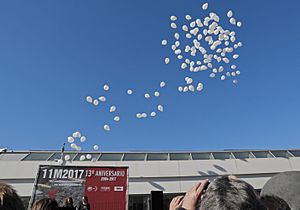
Mindedag
Balloner slippes løs ved dagen til minde om ofrerne ved Terrorangrebet den 11. marts 2004 i Madrid.
Mindedage er mærkedage, hvor man mindes dødsfald, ofte nationalt eller internationalt som eksempelvis Auschwitz-dag, eller andre årsdage af national, statslig eller religiøs betydning i forbindelse med krig, katastrofer, uafhængighedsdage, pagtslutninger og overenskomster mellem lande.